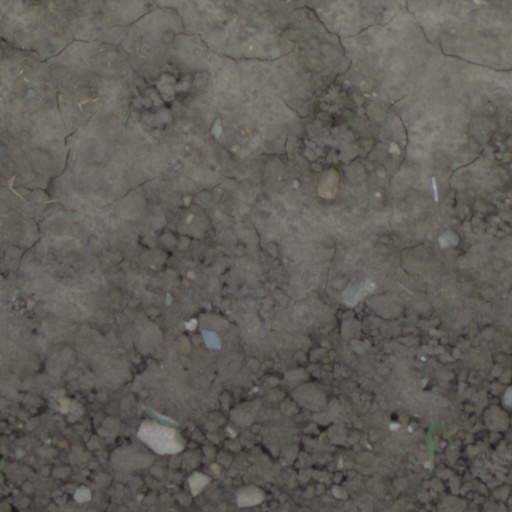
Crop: wheat